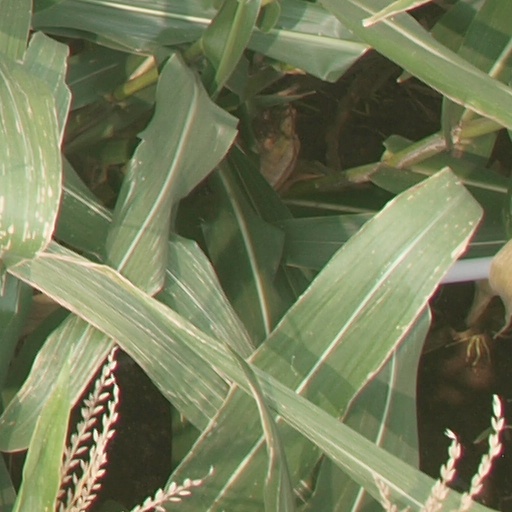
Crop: maize; corn